IRAS 20324+4057

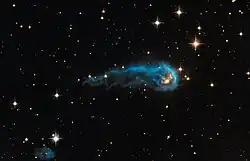
Cosmic Caterpillar (HST image in green and infrared light)

IRAS 20324+4057 is a mixture of interstellar gas and dust that extends a light year in length in the Cygnus constellation, 4,600 light-years away. It is located within the Cygnus OB2 association. It has been imaged by the Hubble Space Telescope and has been nicknamed a "Cosmic Caterpillar", as it resembles a crawling caterpillar. The head of the object is a protostar, but the presence of 65 O-type stars, which tend to scatter the matter accumulated by the Cosmic caterpillar, leaves doubt whether the caterpillar will survive and mature into a star.